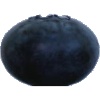
Label: Blueberry 1